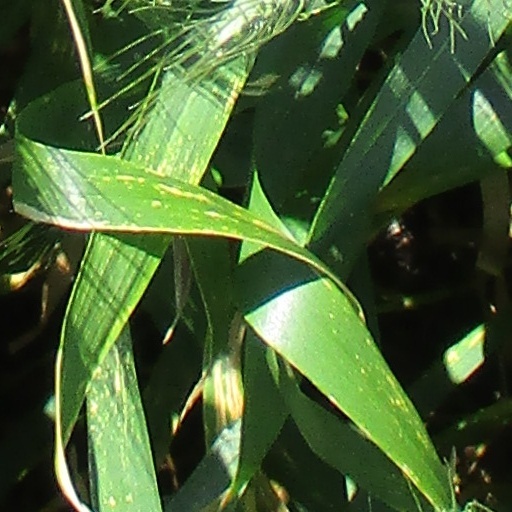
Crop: wheat